Do Not Disturb (book)

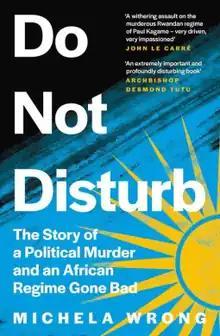
1st UK edition

Do Not Disturb: The Story of a Political Murder and an African Regime Gone Bad is a 2021 book by British journalist Michela Wrong, published by Fourth Estate and PublicAffairs. The book focuses on the 2014 murder of Rwandan defector Patrick Karegeya, for which the Rwandan government denied responsibility.